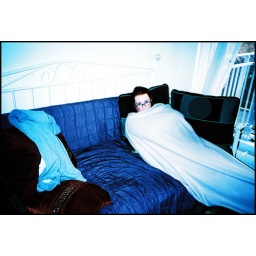
sitting in the sofa not doing much, me testing the flash on the XA.